Rui wa Tomo o Yobu

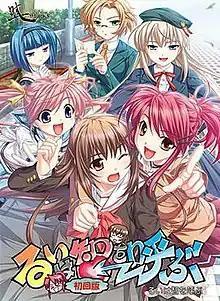
"Rui wa Tomo o Yobu" original visual novel cover.

is a Japanese adult visual novel developed by Akatsuki Works and first released for Windows as a DVD on June 26, 2008 as a limited edition; the regular edition followed on July 31, 2008. The game is described by the development team as a . The gameplay in "Rui wa Tomo o Yobu" follows a plot line which offers pre-determined scenarios with courses of interaction, and focuses on the appeal of the five female main characters. The title "Rui wa Tomo o Yobu" is also a Japanese proverb equivalent to the English proverb "birds of a feather flock together" when written with the kanji and kana .